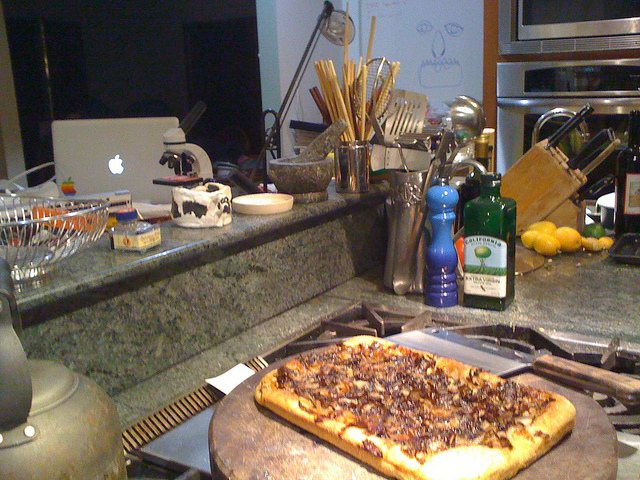
user: Given an image and a question. Answer the question in a short answer. Question: What fast food chain sells the item shown as well as their famous pasta bowls? Short Answer:
assistant: pizza hut